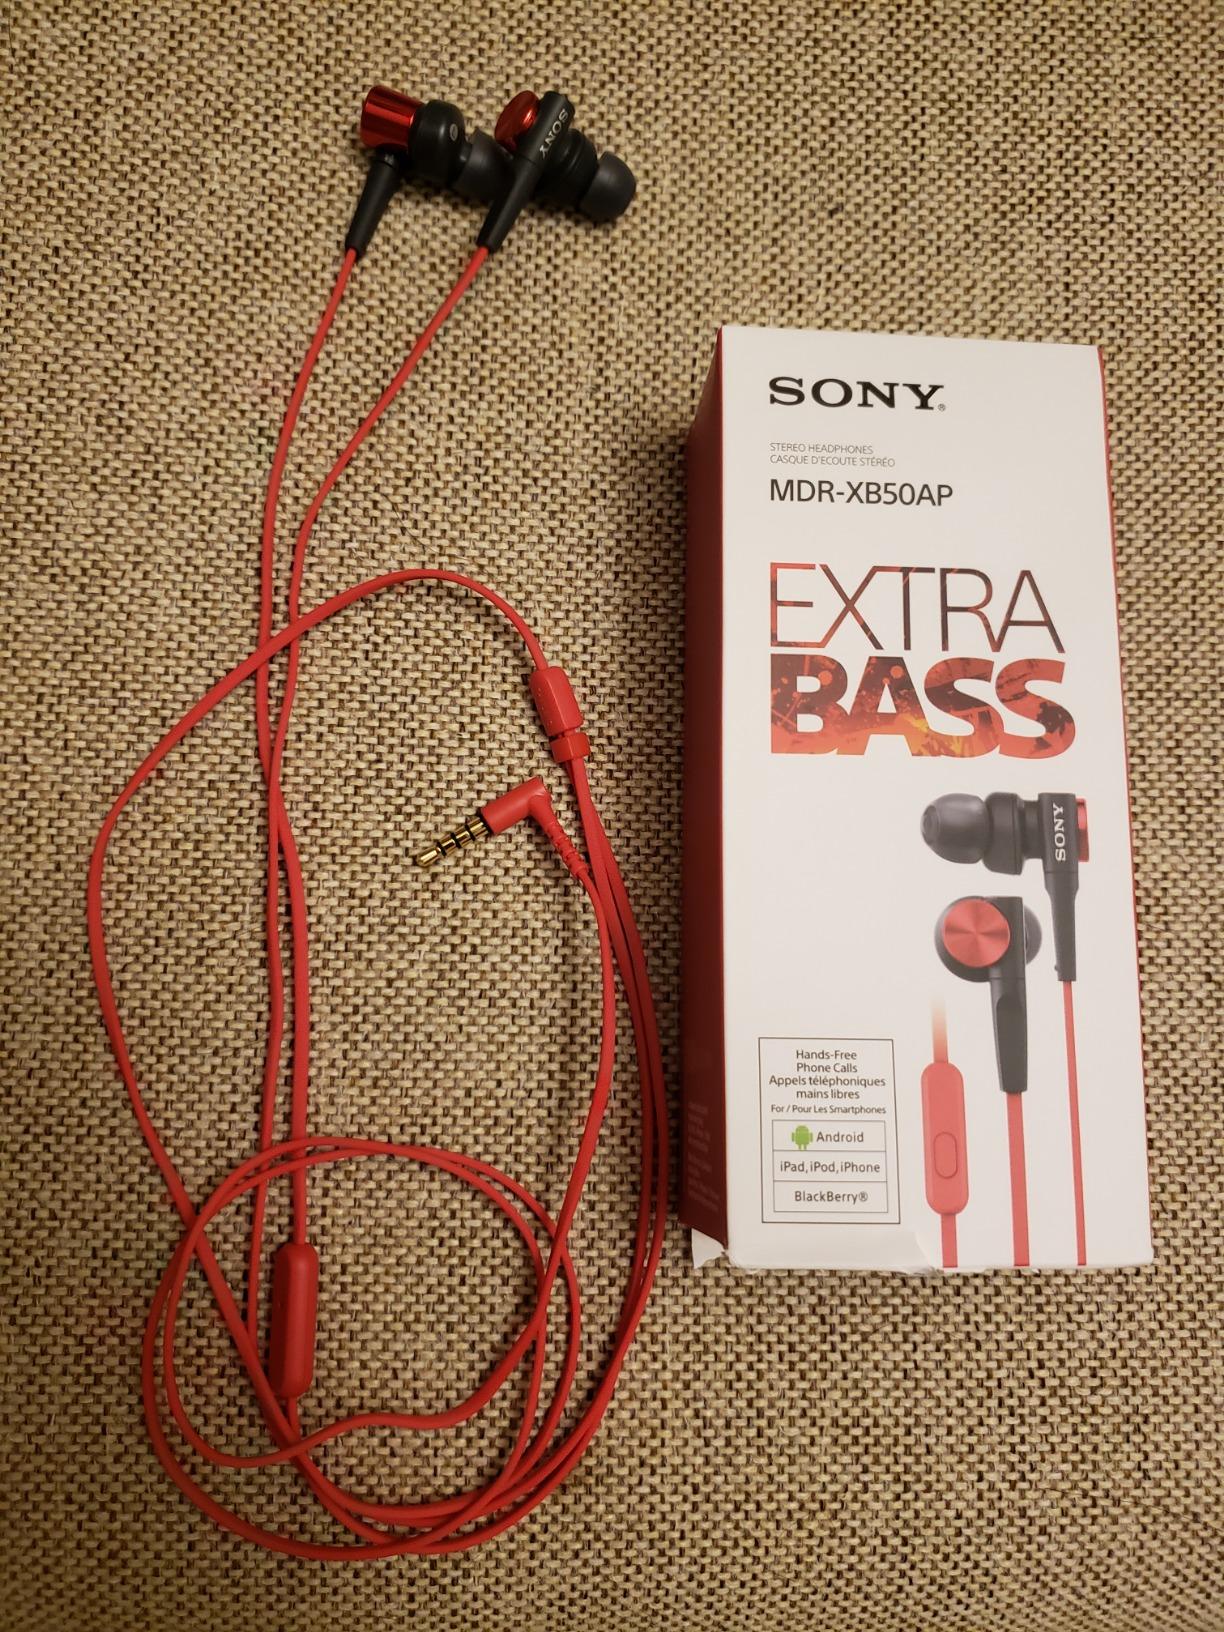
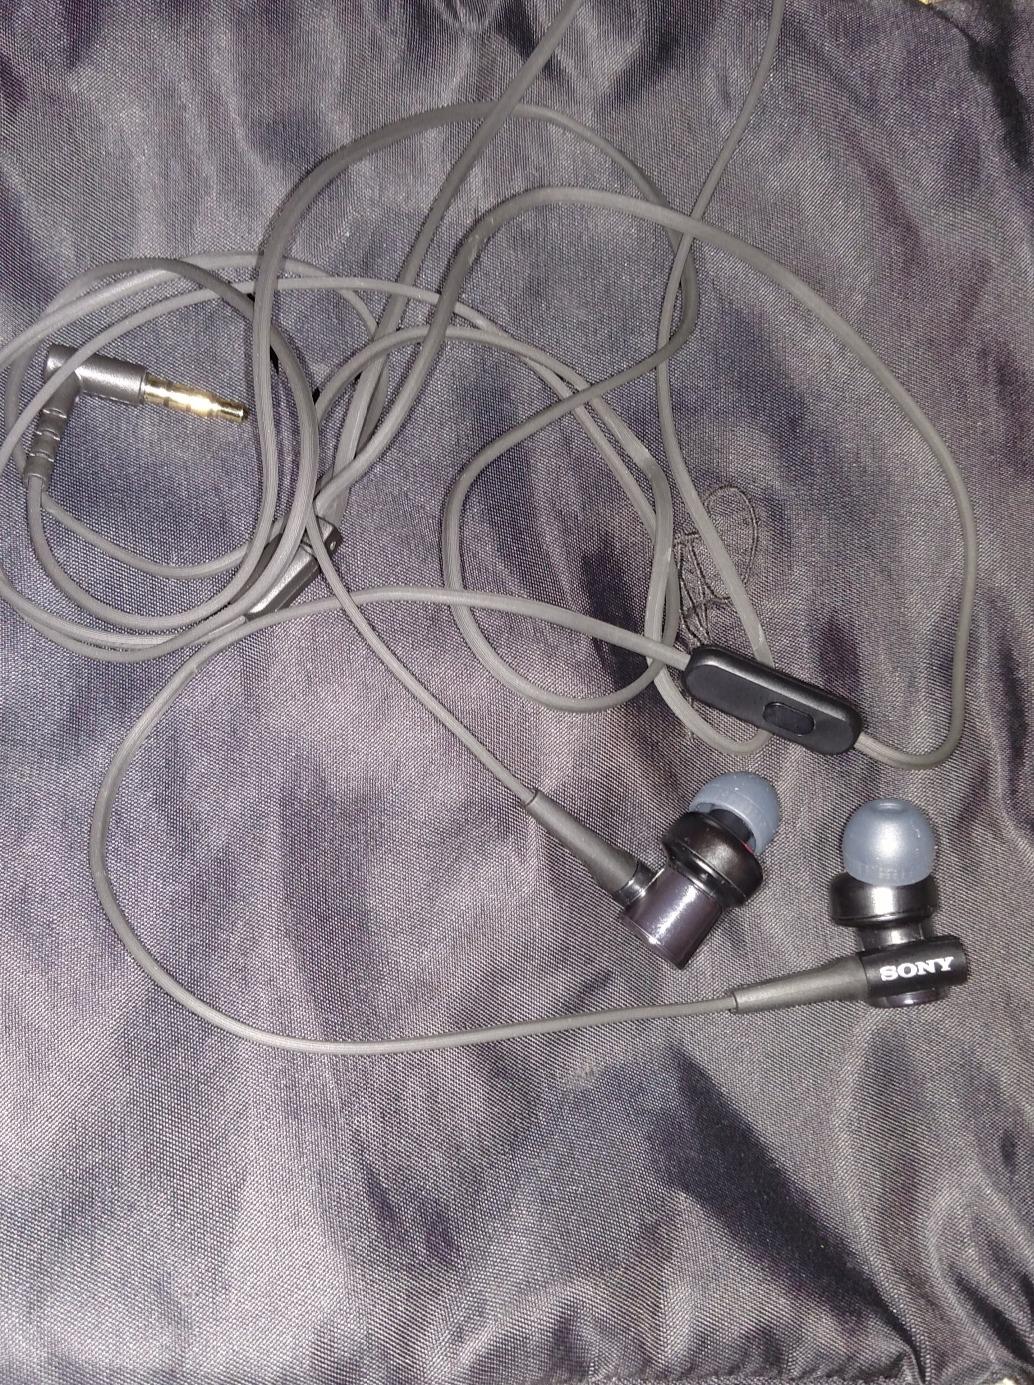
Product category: headphones
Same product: no